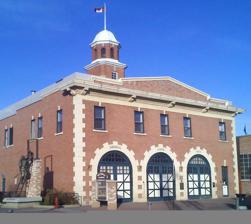
Building: Walterdale Playhouse
Country: Canada
Year built: 1909
Theatre in Edmonton, Alberta, Canada 53°31′9″N 113°29′46″W / 53.51917°N 113.49611°W / 53.51917; -113.49611 Originally Strathcona Fire Hall No. 1, built in 1909, became Fire Hall No. 6 in the 1912 amalgamation with Edmonton. It has housed the Walterdale Theatre since 1974, and has been an Alberta Historic Site since 14 July 1976. The tower still holds the original bell. The Walterdale Playhouse is an amateur live performance venue in the Strathcona neighborhood of Edmonton . In 2008 the venue celebrated 50 year of theater. The theatre is mainly run by donations and volunteers in the community. History The Walterdale Playhouse was founded in 1959 by the Walterdale Theatre Associates it is one of Western Canada's oldest amateur theatre groups. Since 1974 Walterdale Theatre Associates has been located in the heart of Old Strathcona in the oldest fire hall in Alberta , Strathcona Firehall No. 1 (later Edmonton No. 6), which the Associates converted into the Walterdale Playhouse. Built in 1909, the firehall is now designated a Provincial Registered Historical Resource . This venue seats 145. In 1994 the theatre received an award for "Outstanding Contribution to Performing Arts". To those in the Edmonton community it is a meaningful part of the arts and theatre culture enjoyed within the city. References